No. 105 Squadron RAF

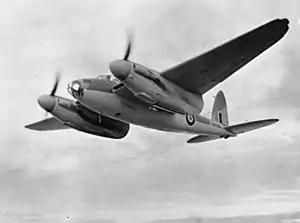
105 Sqn Mosquito B.IV (serial DK338).

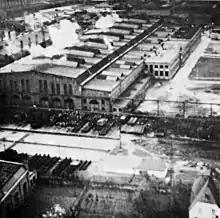
Photo of an attack by six 105 Sqn Mosquito B.IVs on the railyard in Trier, Germany, 1 April 1943.

The squadron was formed again on 12 April 1937 at RAF Harwell from "B" Flight of 18 Squadron as a day bomber squadron. Its first equipment was the biplane Hawker Audax while it awaited delivery of the more modern monoplane Fairey Battle. The Battles arrived in August 1937 and 105 Squadron was one of the first to be operational on the type.